Michael Flynn

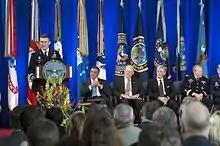
Flynn speaks during the change of directorship for the Defense Intelligence Agency on Joint Base Anacostia-Bolling in Washington, D.C.

Flynn was commissioned in the U.S. Army as a second lieutenant in military intelligence in 1981. His military assignments included multiple tours at Fort Bragg, North Carolina, with the 82nd Airborne Division, XVIII Airborne Corps, and Joint Special Operations Command, where he deployed for the invasion of Grenada and Operation Uphold Democracy in Haiti. He also served with the 25th Infantry Division at Schofield Barracks, Hawaii, at the Joint Readiness Training Center at Fort Polk, Louisiana, and the Army Intelligence Center at Fort Huachuca, Arizona.